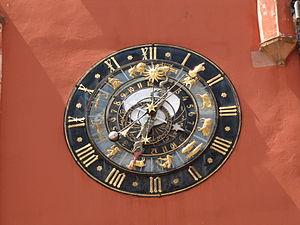
L'aiguille du dragon ou aiguille draconitique est une aiguille qui indique la possibilité d'une éclipse sur certaines horloges astronomiques.
Une horloge astronomique est une horloge qui affiche l'heure ainsi que des informations relatives à l'astronomie.